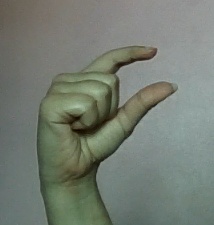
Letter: dal